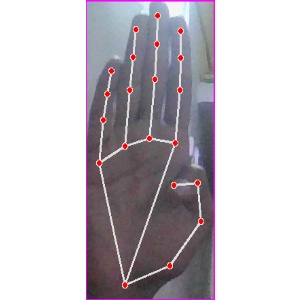
अक्षर: झ